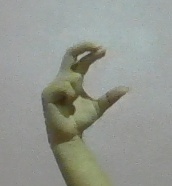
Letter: thal